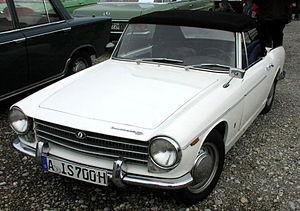
La marque italienne Innocenti était, à l'origine, une société travaillant dans la métallurgie, avant de devenir constructeur des scooters Lambretta.
L'Innocenti 950 Spider était une automobile spider produite par le jeune constructeur italien Innocenti entre 1960 et 1968.